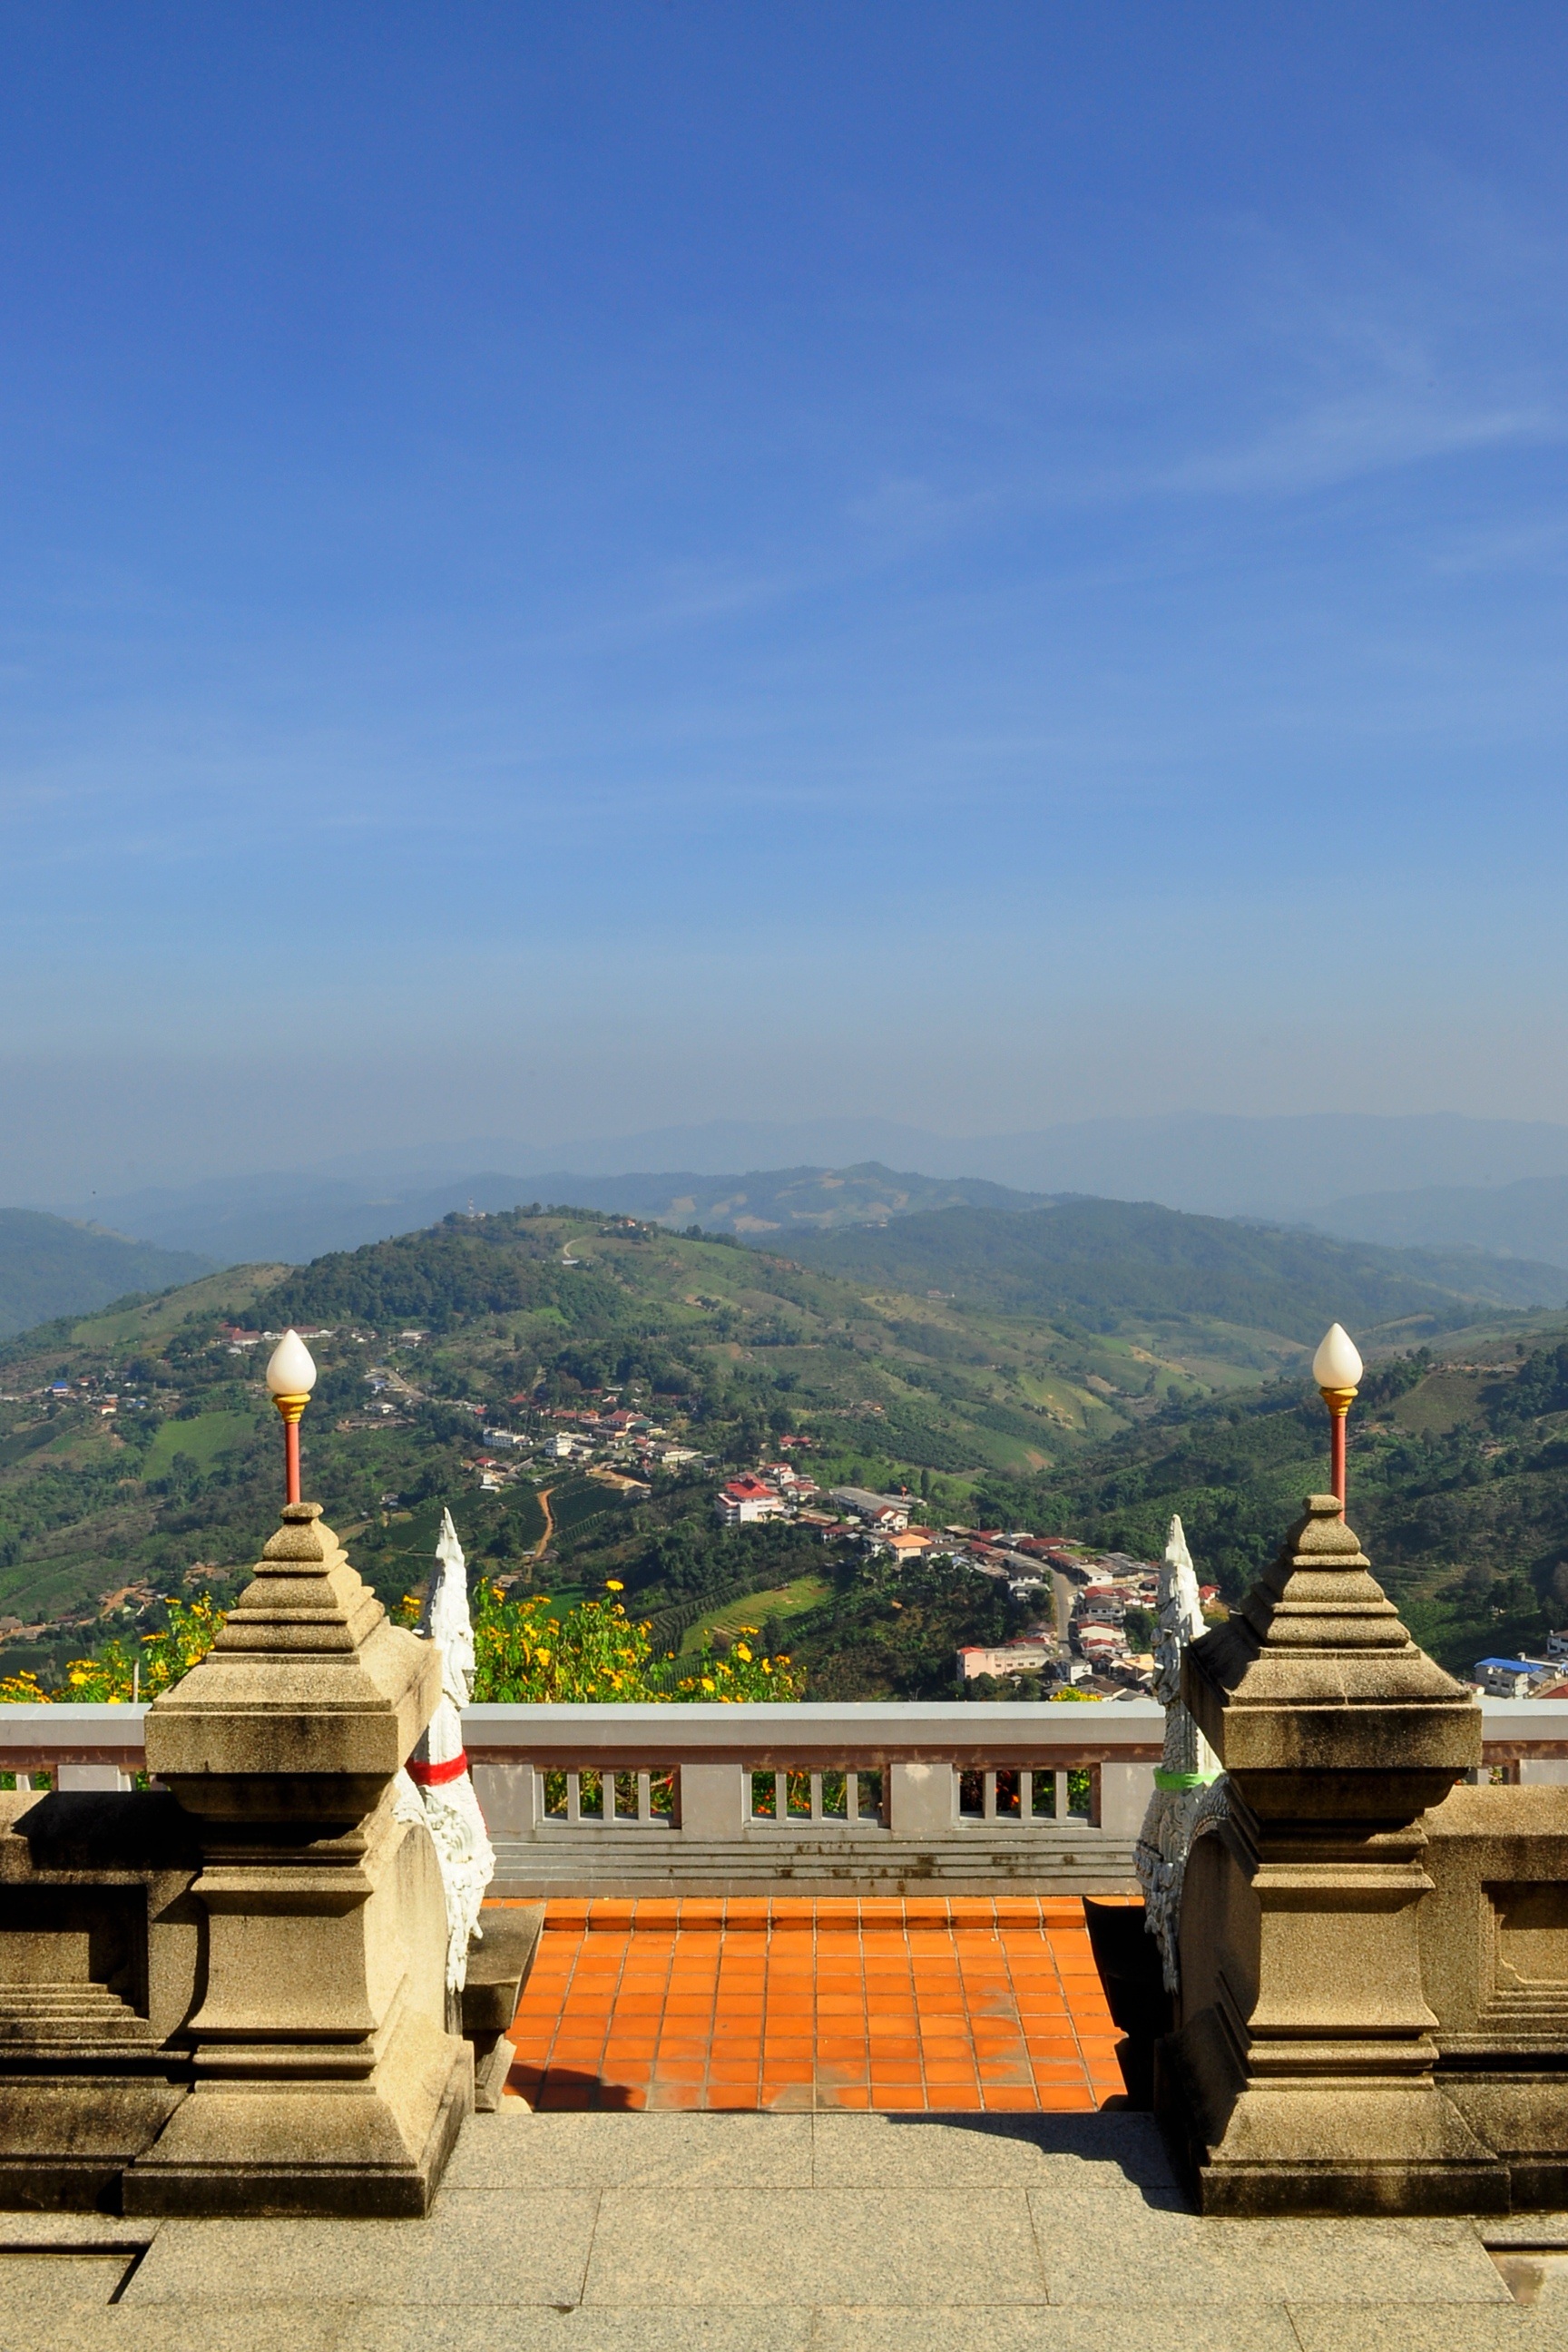
landscape, sea, nature, outdoor, cloud, sky, morning, hill, chateau, palace, monument, summer, vacation, travel, tower, scenic, natural, scenery, landmark, blue, tourism, place of worship, thailand, temple, mountains, thai